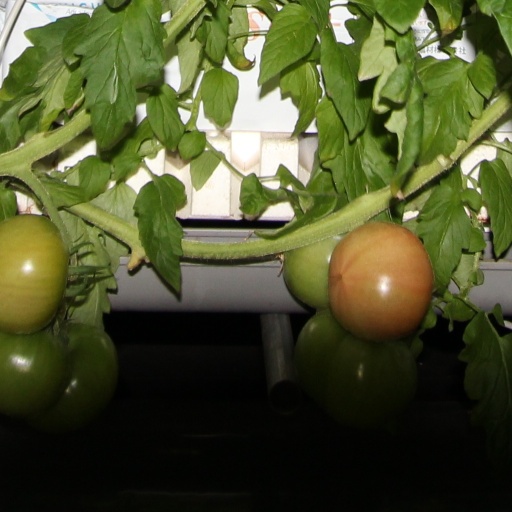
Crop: tomato